Raymond R. Schumacher

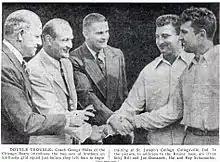
Brothers Schumacher and Harold (right) with George Halas and fellow brother pair Bill and Joe Osmanski in 1946

Schumacher was All-City in Chicago, winning the Kizer all-city award in December 1942 as a co-captain of the Tilden Tech Blue Devils. He then played one year at Purdue before enlisting in the Army Air Forces, subsequently playing for the Hondo Air Field team in Hondo, Texas.